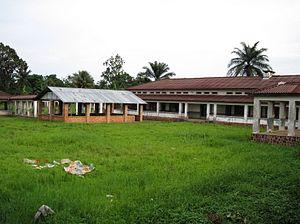
Gerard Wantenaar MHM, né le 19 mars 1886 à Soest et mort le 3 décembre 1951 à Basankusu, est un missionnaire et évêque catholique néerlandais qui fut le premier préfet apostolique et le premier vicaire apostolique de Basankusu.